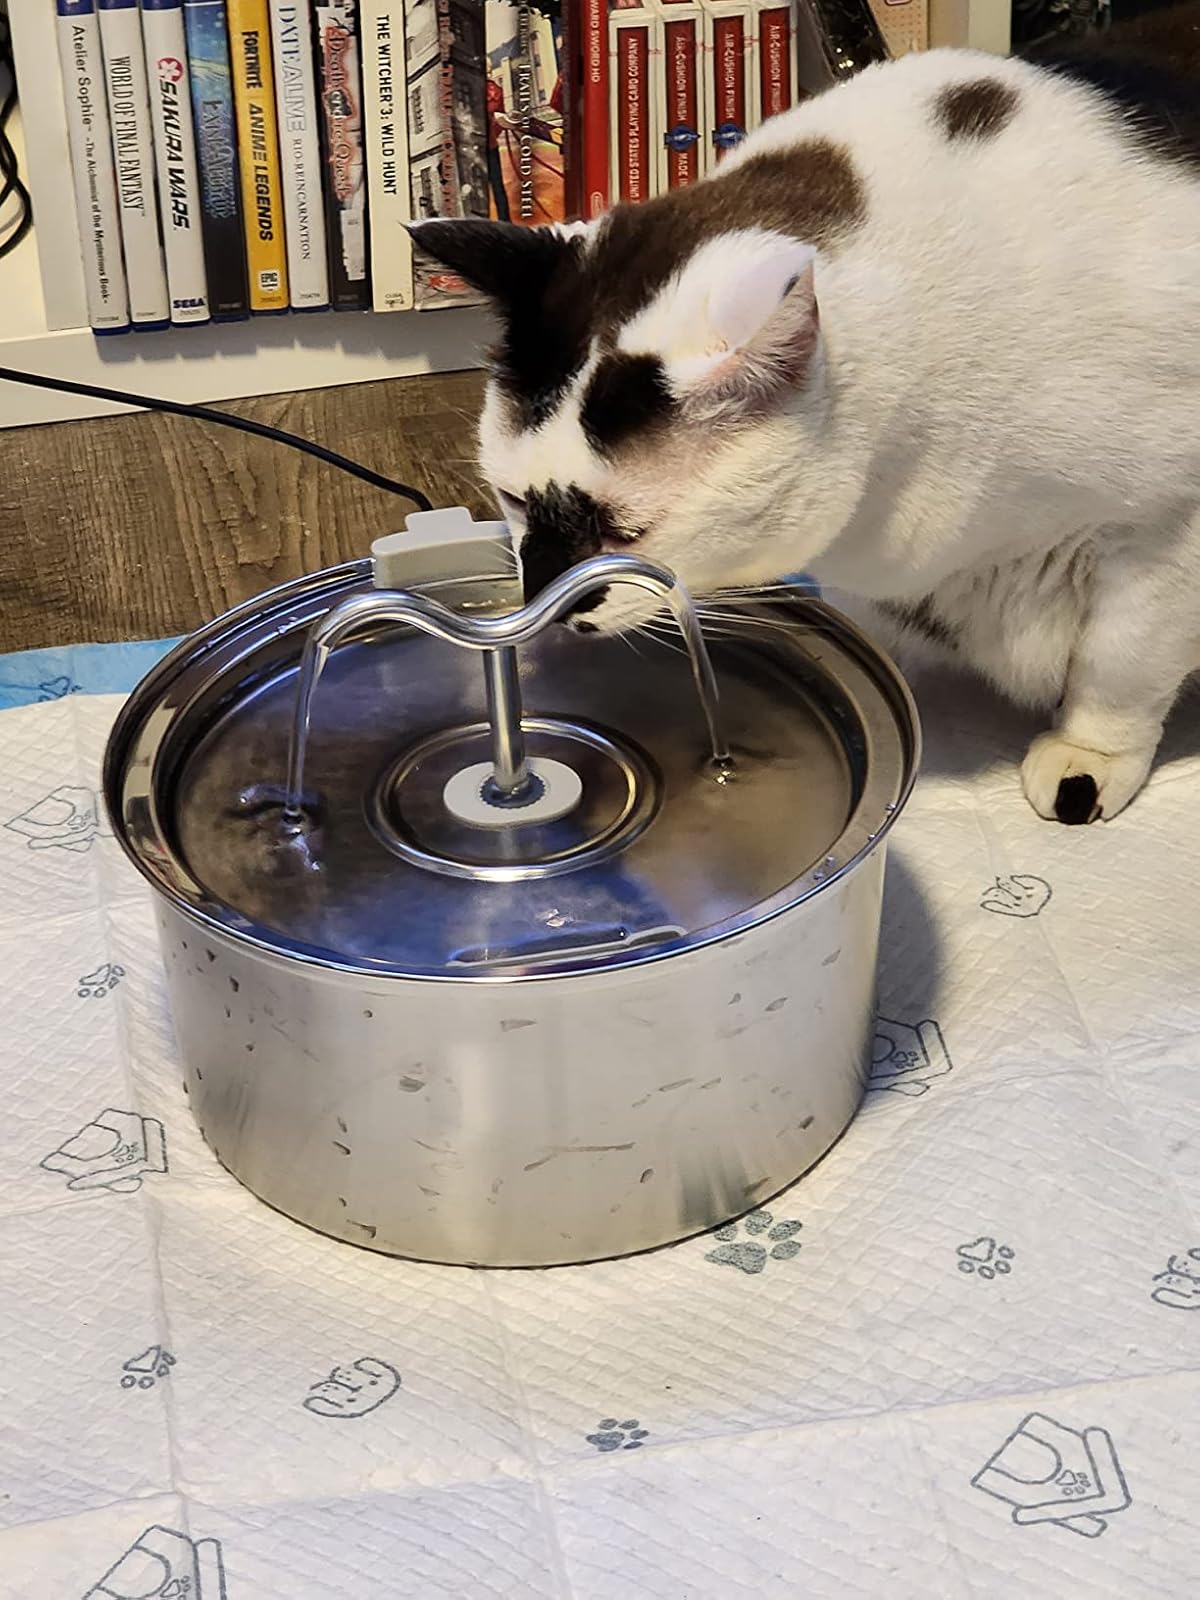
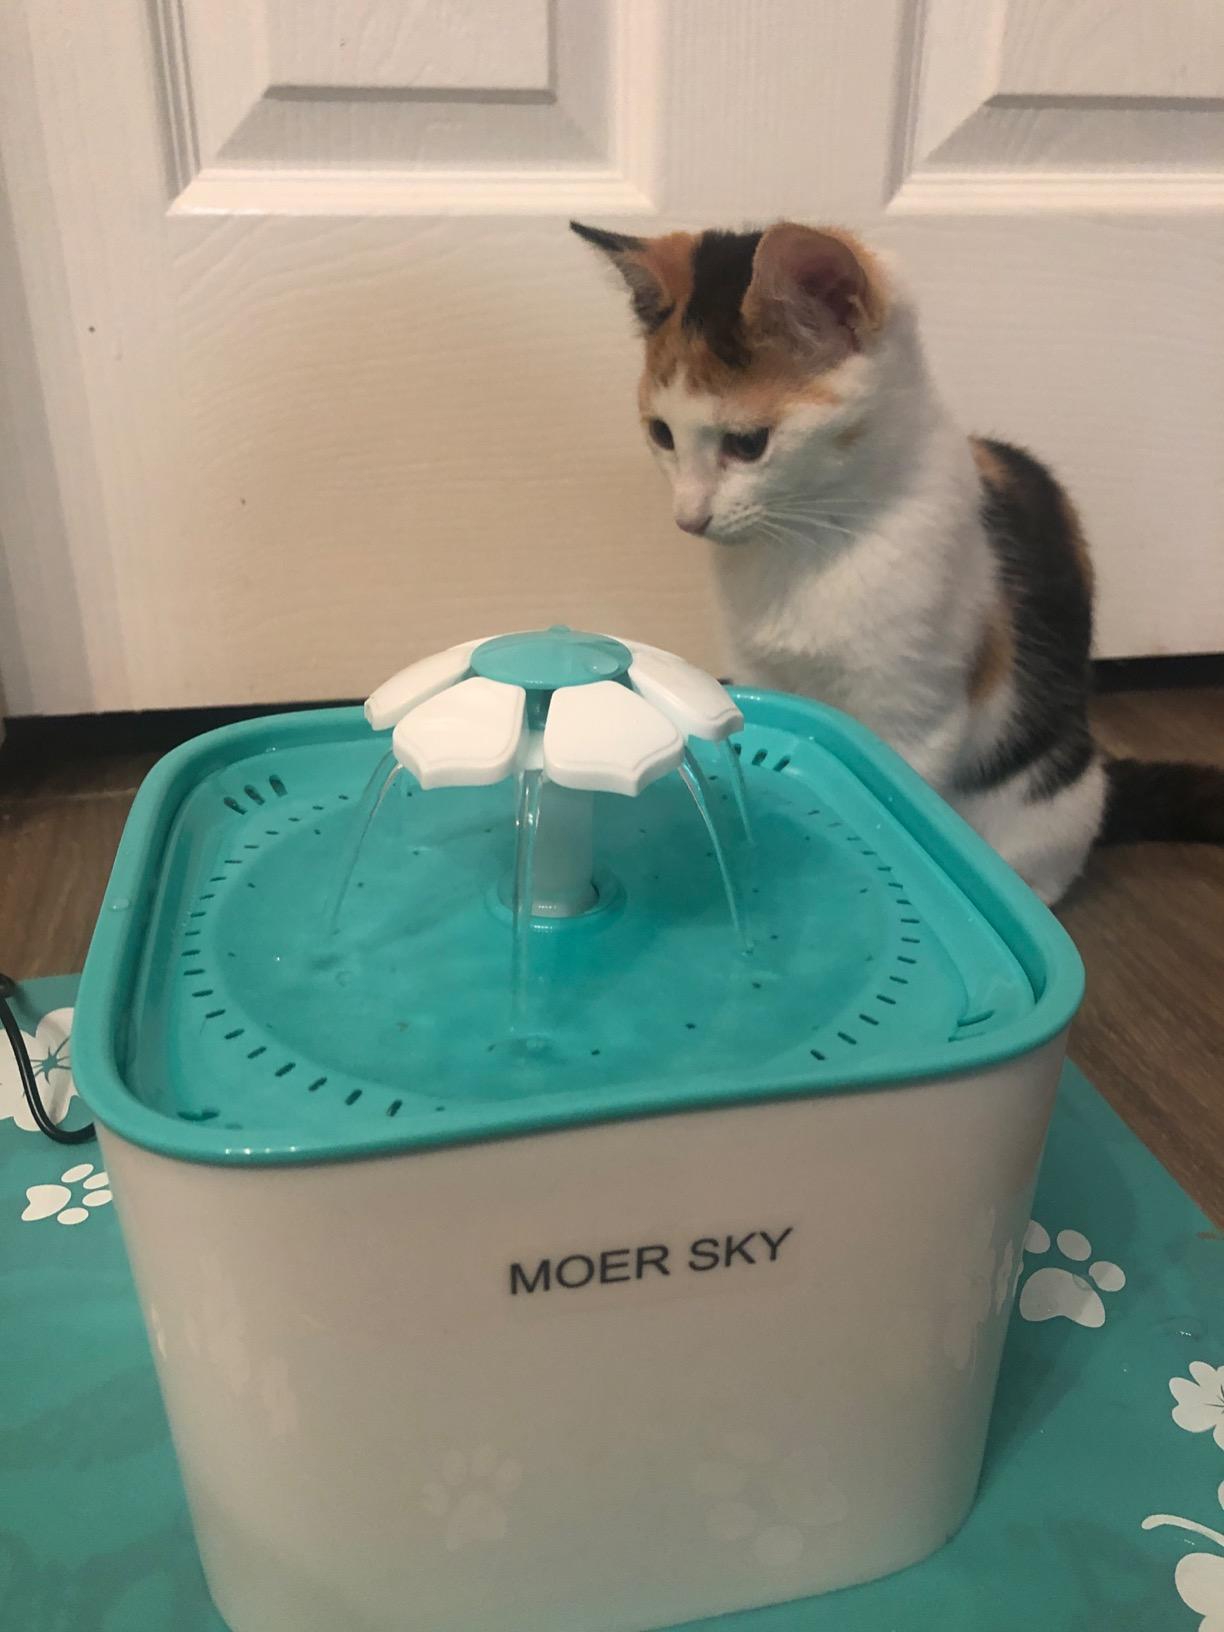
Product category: items_bowl
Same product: no